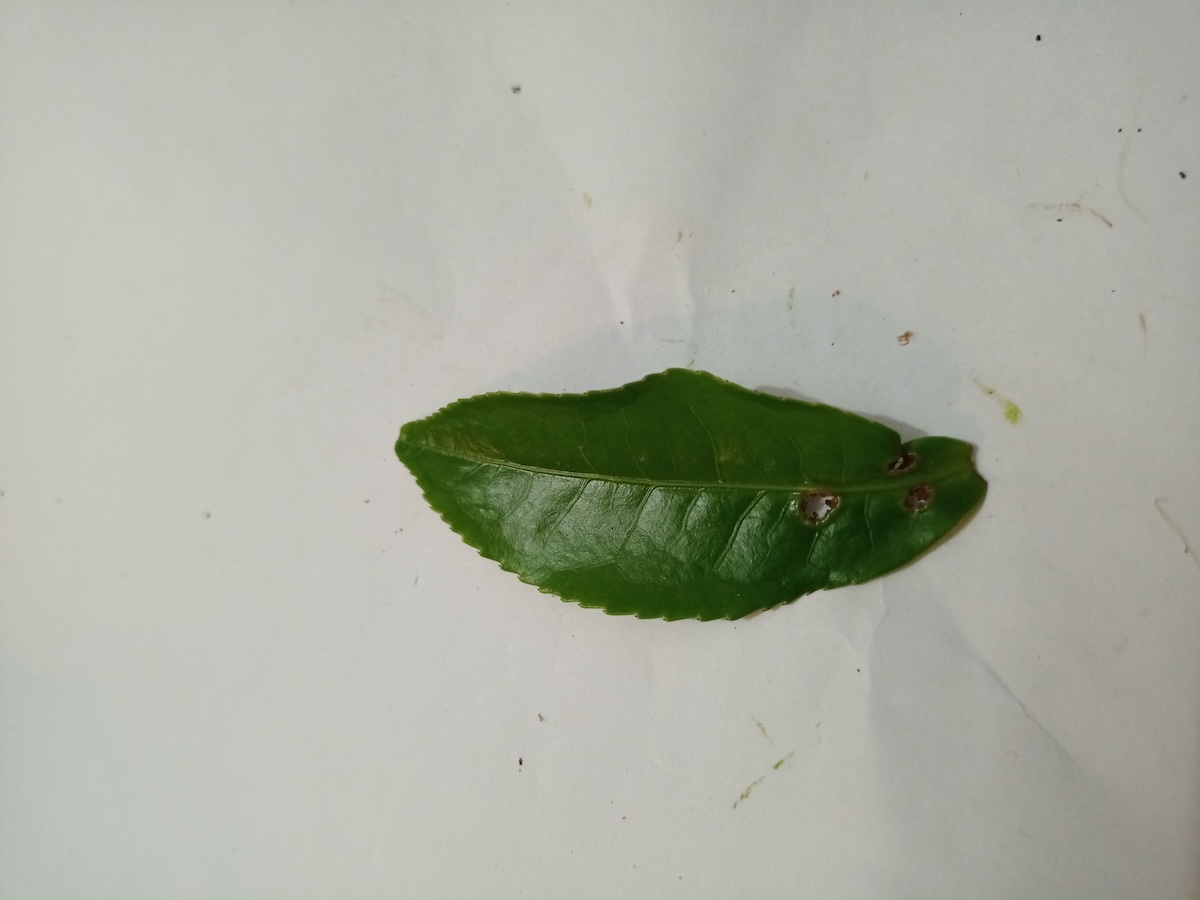
Label: Green mirid bug